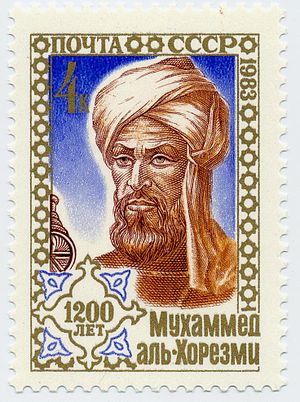
Persere
Khwarizmi
"Persere eller persiske folk er den del af det iranske folk, som taler moderne persisk og andre, nært beslægtede, iranske dialekter og sprog. De persisktalende folks oprindelse kan spores til de gamle iranske folk, som var en del af den indo-iranske sproggruppe, der selv var en del af den større, indoeuropæiske sproggruppe. Den synonyme brug af iransk og persisk er foregået i århundreder. Disse betegnelser har været anvendt både synonymt og komplementært siden oldtiden, dvs. om flere gamle iranske folk såsom perserne, mederne, baktrierne, partherne og avestafolkene, der betragtede sig som en del af den større, iranske gruppe. Over for dette står den moderne sprogforskning, der bruger ""iransk"" som det bredere begreb, der omfatter både persisk og de beslægtede iranske sprog og etniske grupper.